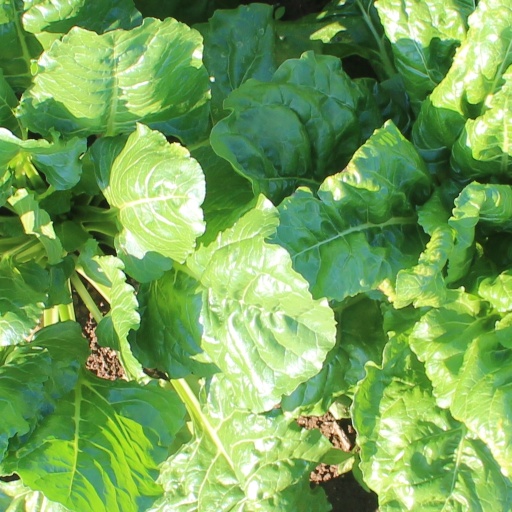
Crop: sugar beet